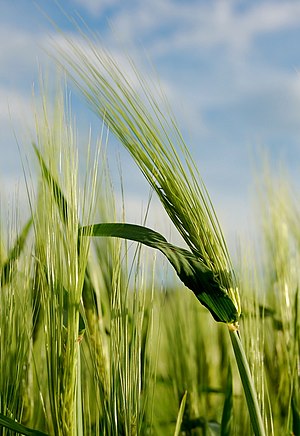
Kulturplante
Almindelig Byg er gennem tiderne blevet forædlet til menneskelige formål.
Kulturplanter er planter, som gennem dyrkning og forædling er gjort mere egnede til menneskelige formål. Det er altså kort sagt mark- og haveplanter.